Habuba Kabira

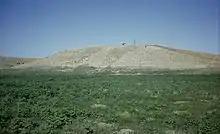
Habuba Kabira Süd before the area was flooded by the Tabqa Dam project

The low site of Hubaba Kubira South covers an area of about 18 hectares with the area encompassed by the city wall being about 10 hectares. The mound of Tell Qanas is adjacent. Hubaba Kubira North is about 230 meters in diameter and rises to about 14 meters above the plain. The east and north slopes of the mound are steep while the west and south have gentle slopes.